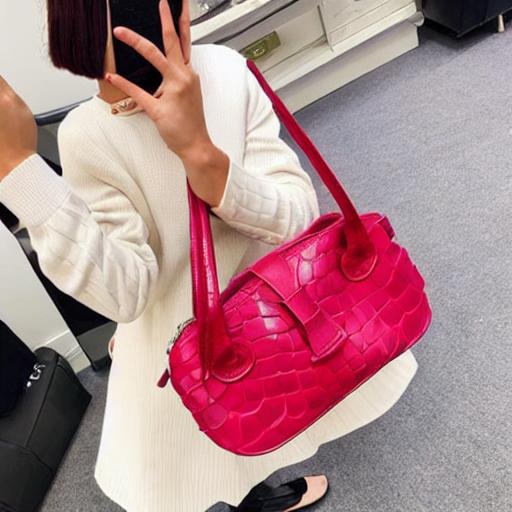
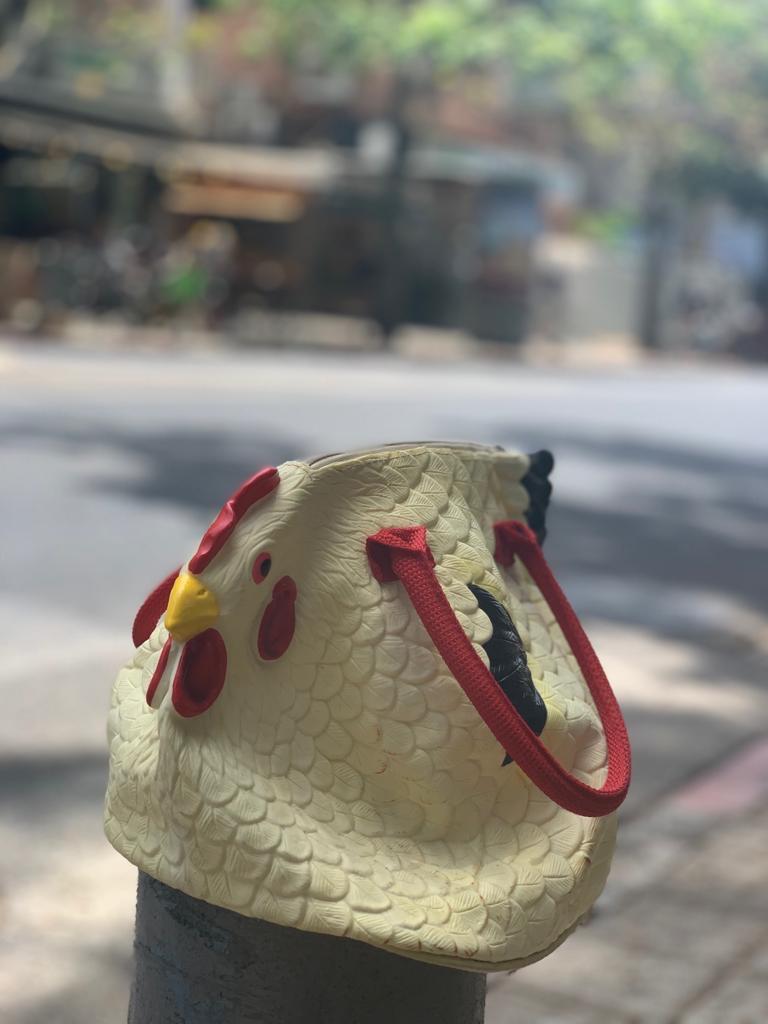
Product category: accessories_handbag
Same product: no